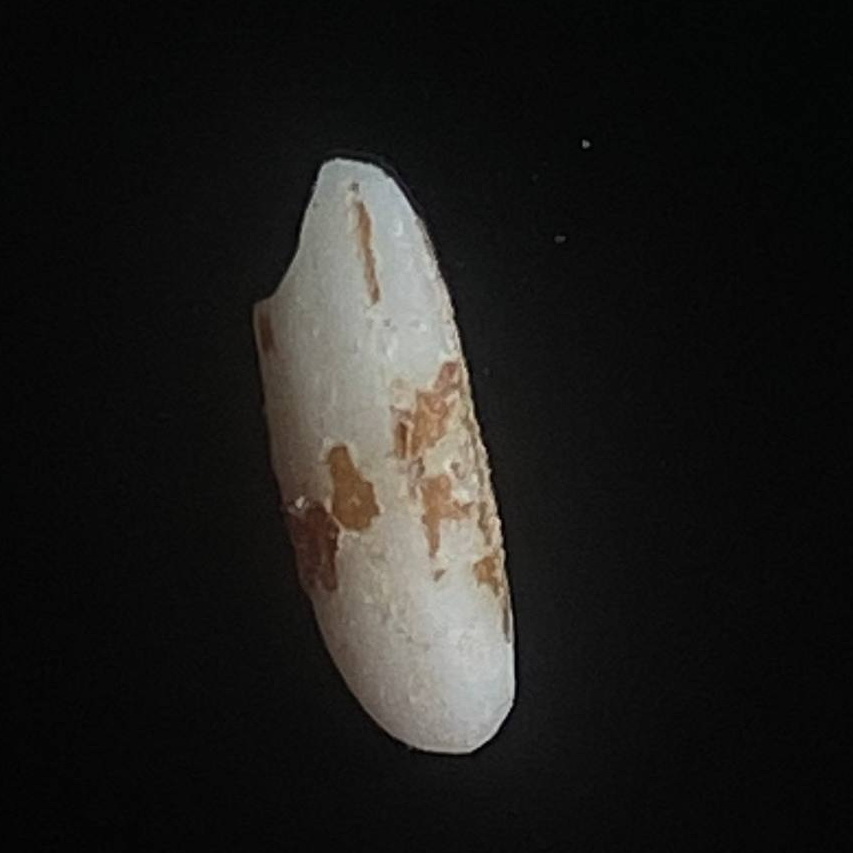
Rice variety: Lal_Binni